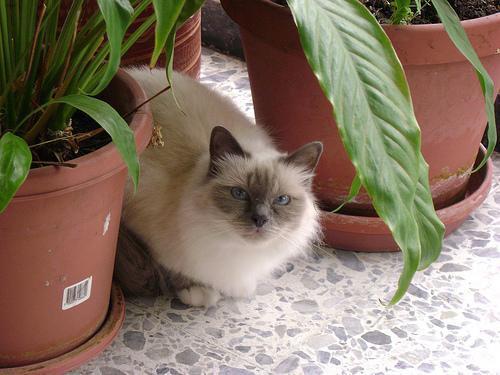
Birman